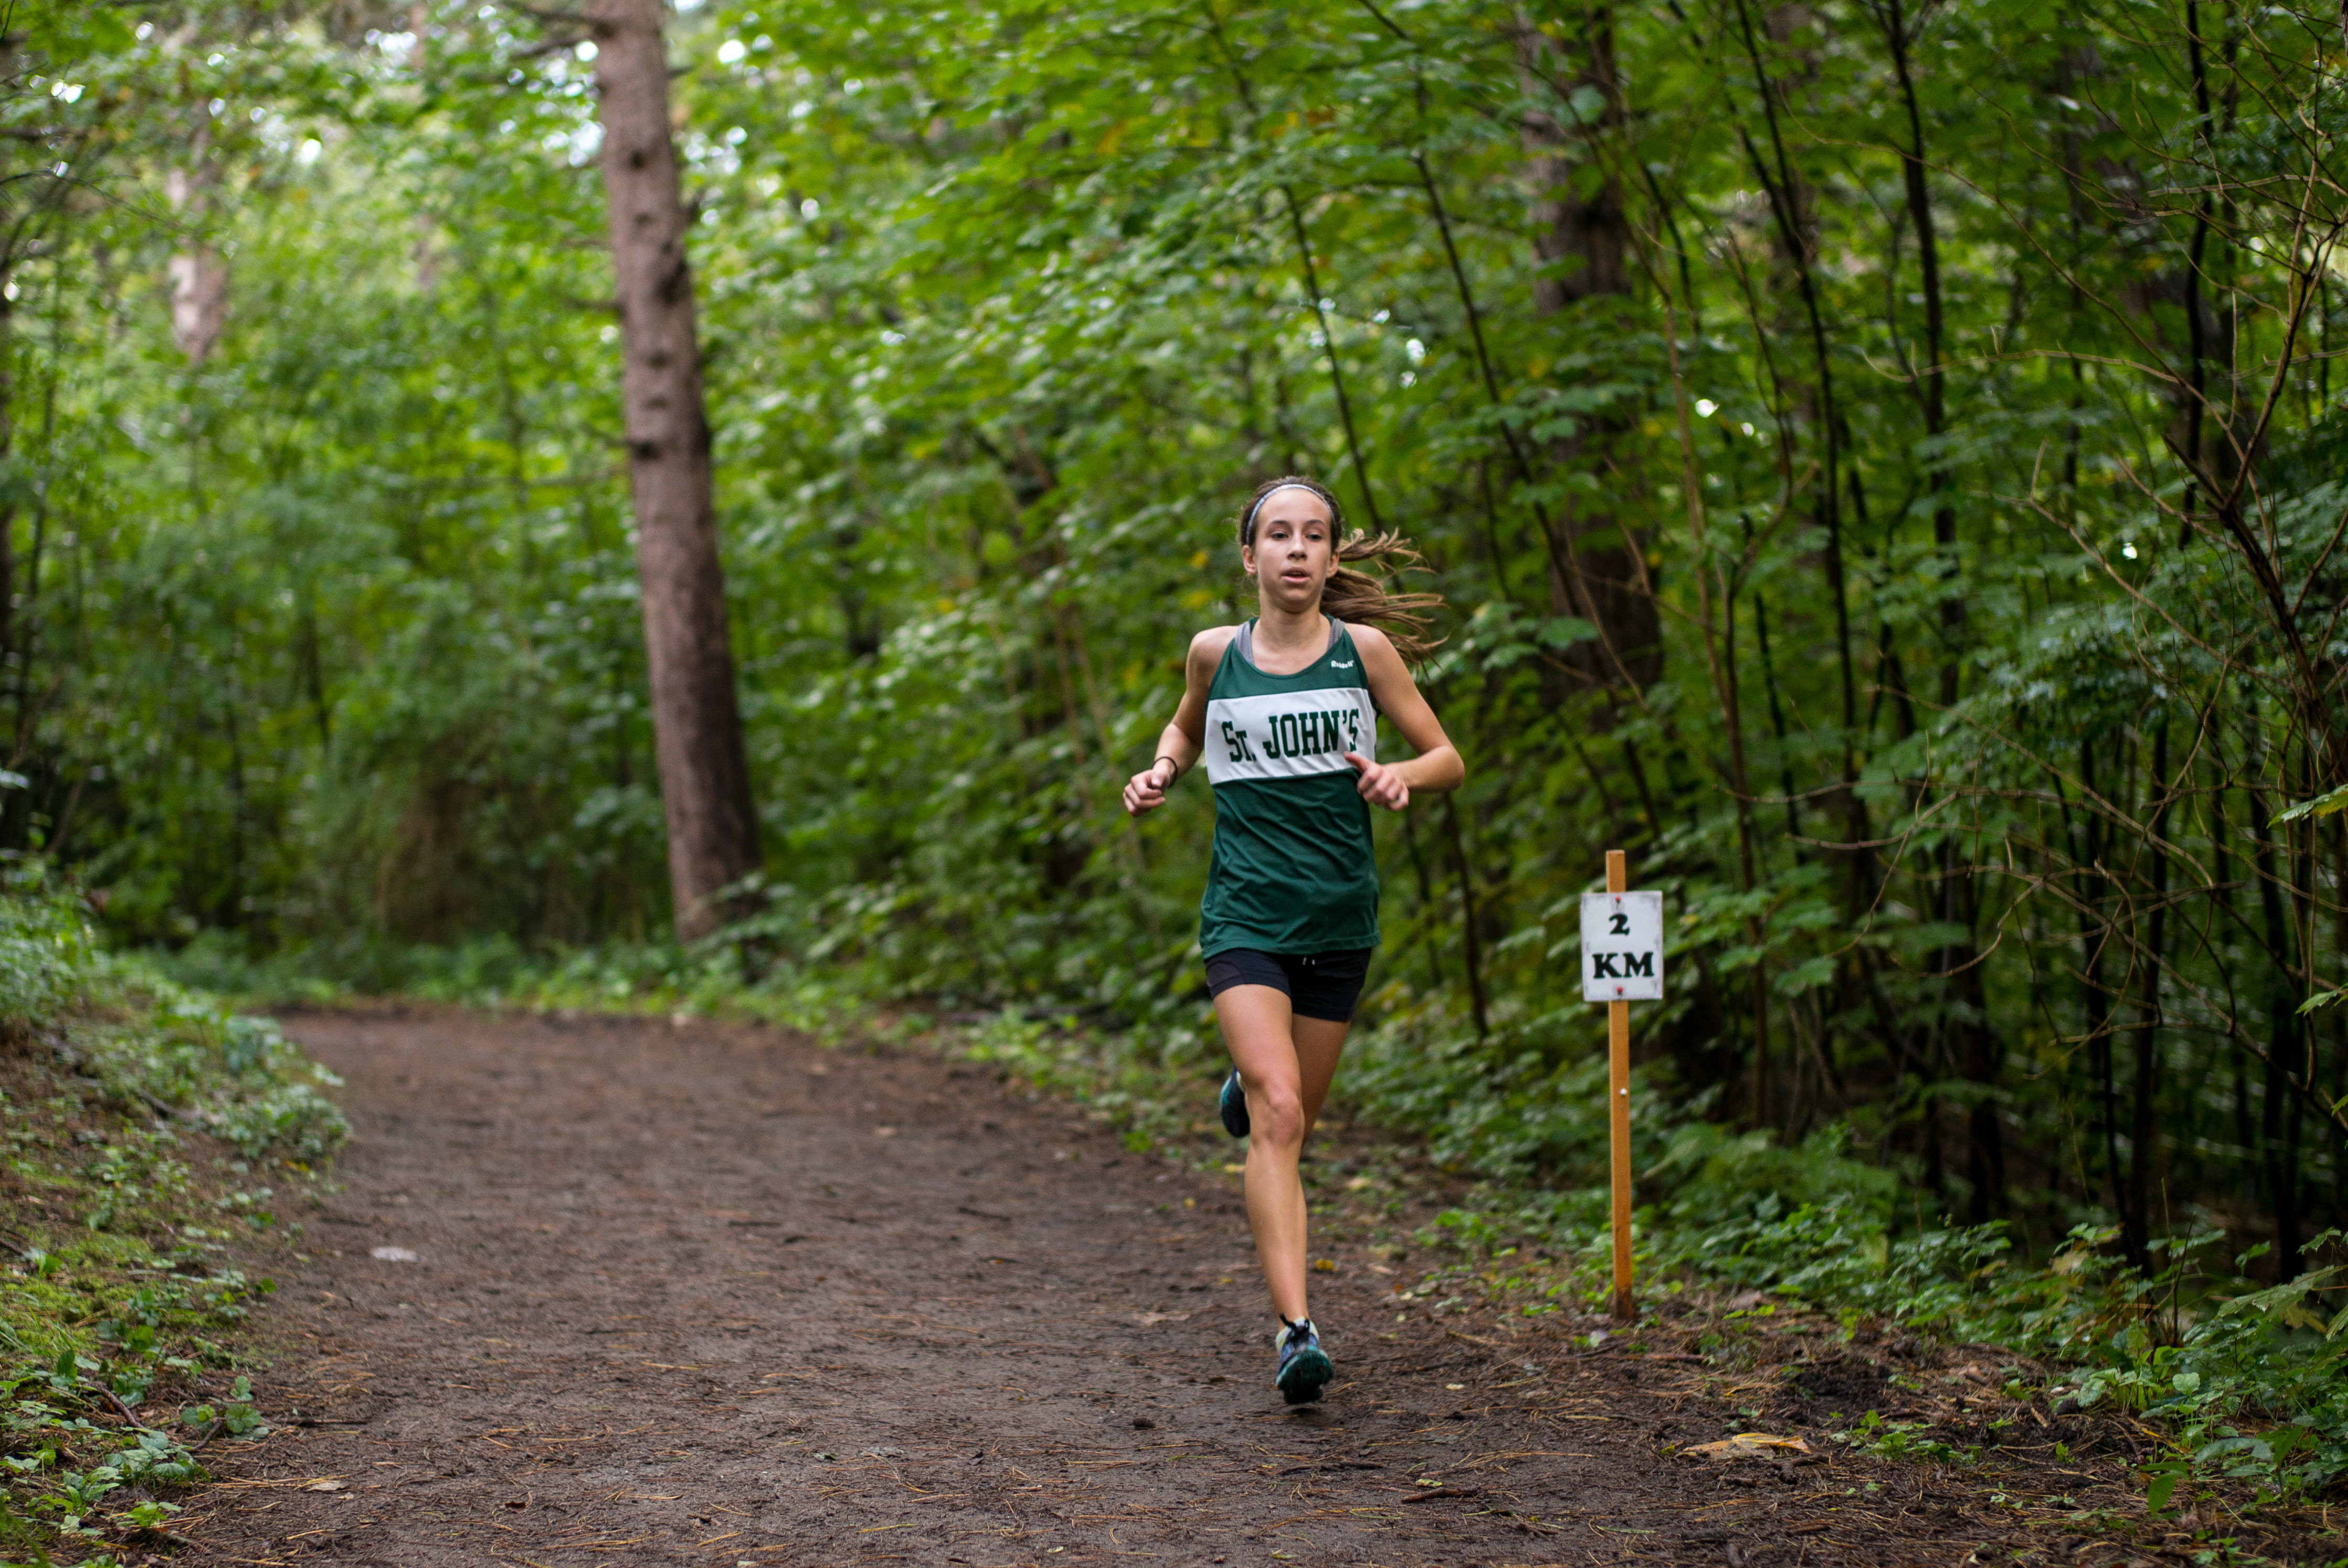
forest, person, trail, running, recreation, jogging, race, sports, endurance, mountain biking, physical exercise, outdoor recreation, human action, endurance sports, ultramarathon, duathlon, cross country running, cross country cycling